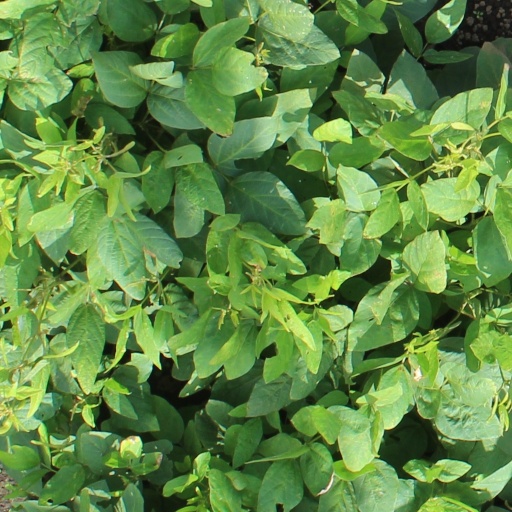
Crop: soybean